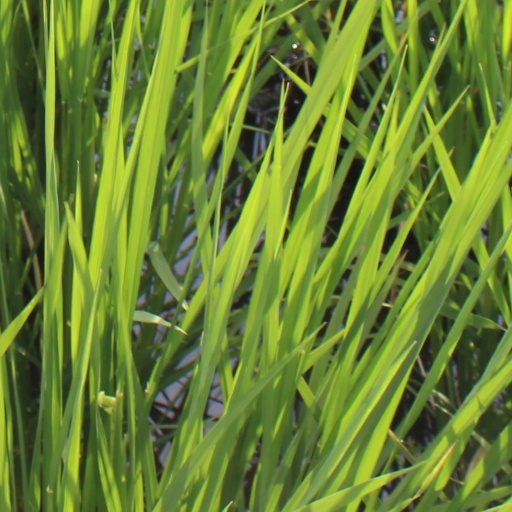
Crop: rice